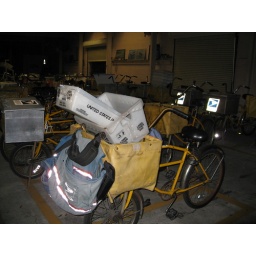
Apparently, the cool old post office in St. Pete relies on truck bikes for delivery!